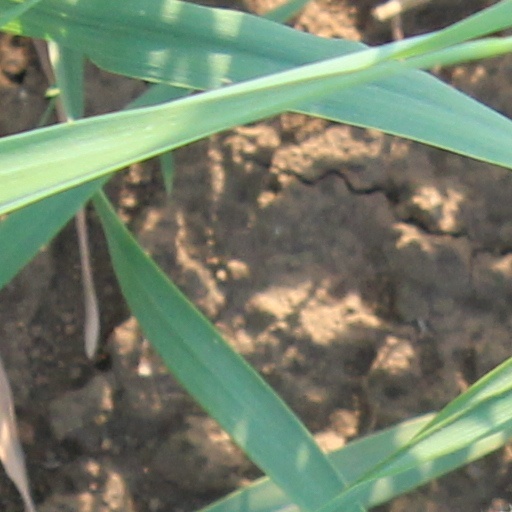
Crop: wheat